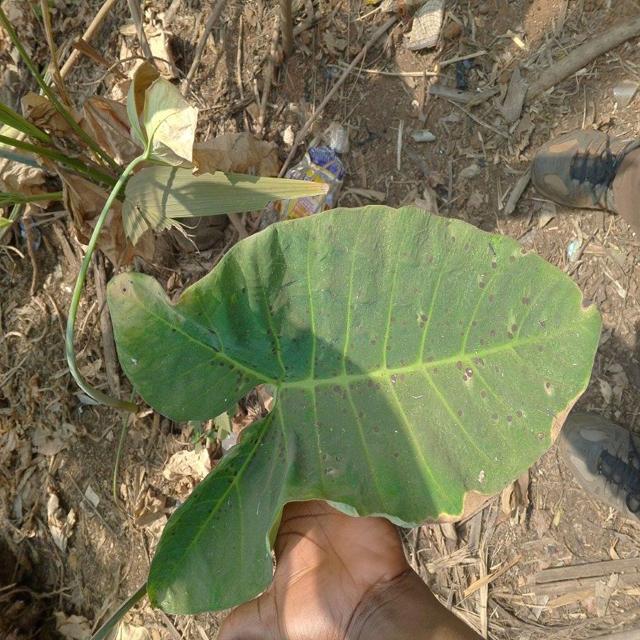
Label: Early_Blight